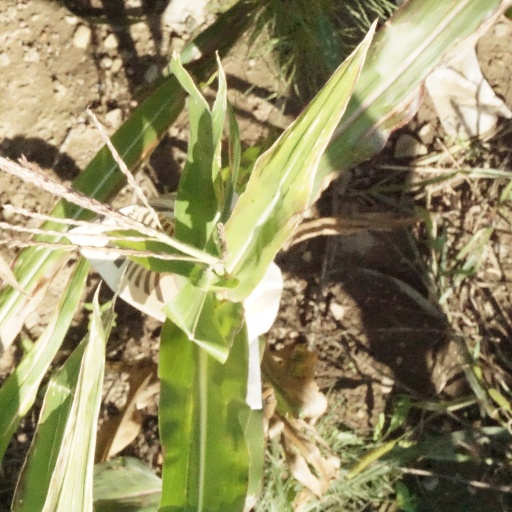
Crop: maize; corn